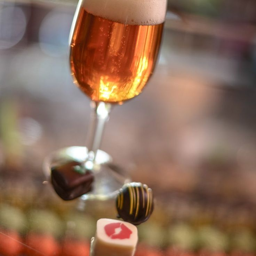
the idea of pairing beer and chocolate has really been gaining popularity over the last decade or so .